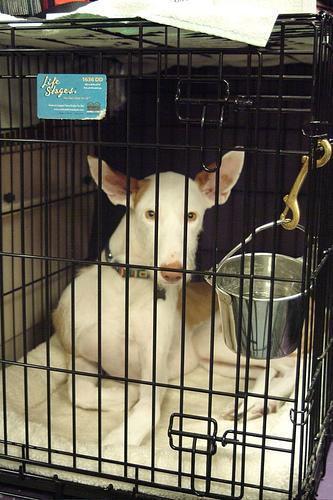
Ibizan_hound